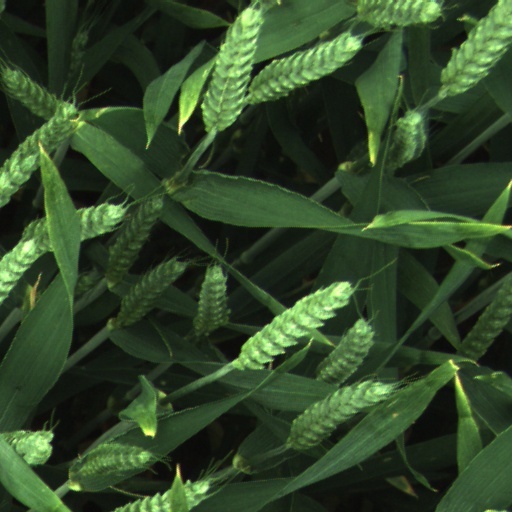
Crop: wheat